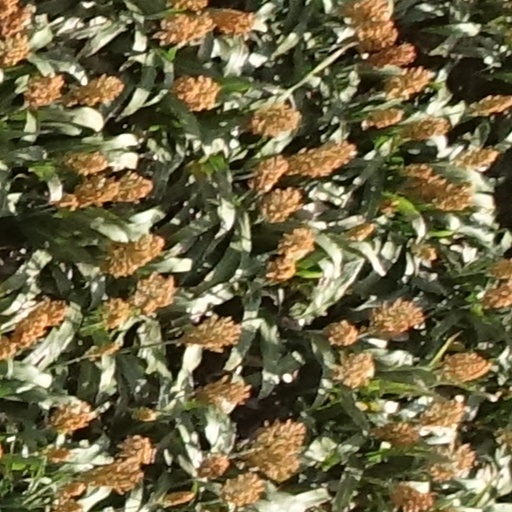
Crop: sorghum